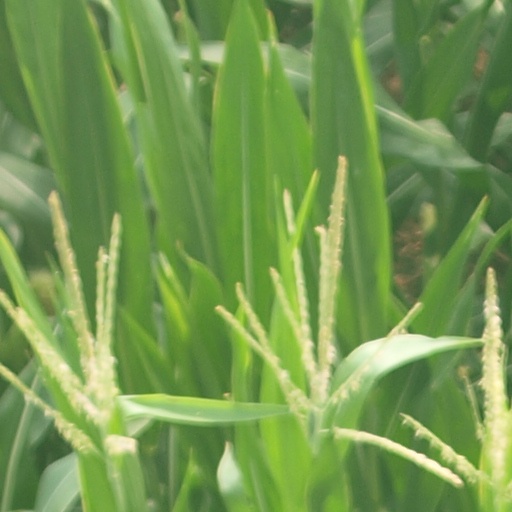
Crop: maize; corn